Alexander Volkanovski

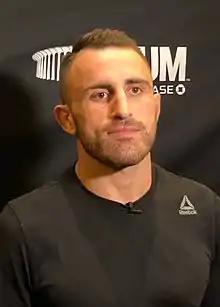
Volkanovski in 2018

Alexander Volkanovski (born 29 September 1988) is an Australian professional mixed martial artist. He currently competes in the Featherweight division of the Ultimate Fighting Championship (UFC), where he is the current and two-time UFC Featherweight Champion. Volkanovski is the second Australian to win a UFC title after Robert Whittaker. He is also a former Australian Fighting Championship (AFC) Featherweight champion. Prior to his UFC debut, Volkanovski competed as a professional boxer in 2015. As of 24 June 2025, he is #6 in the UFC men's pound-for-pound rankings. He is considered one of the greatest Featherweights of all time.